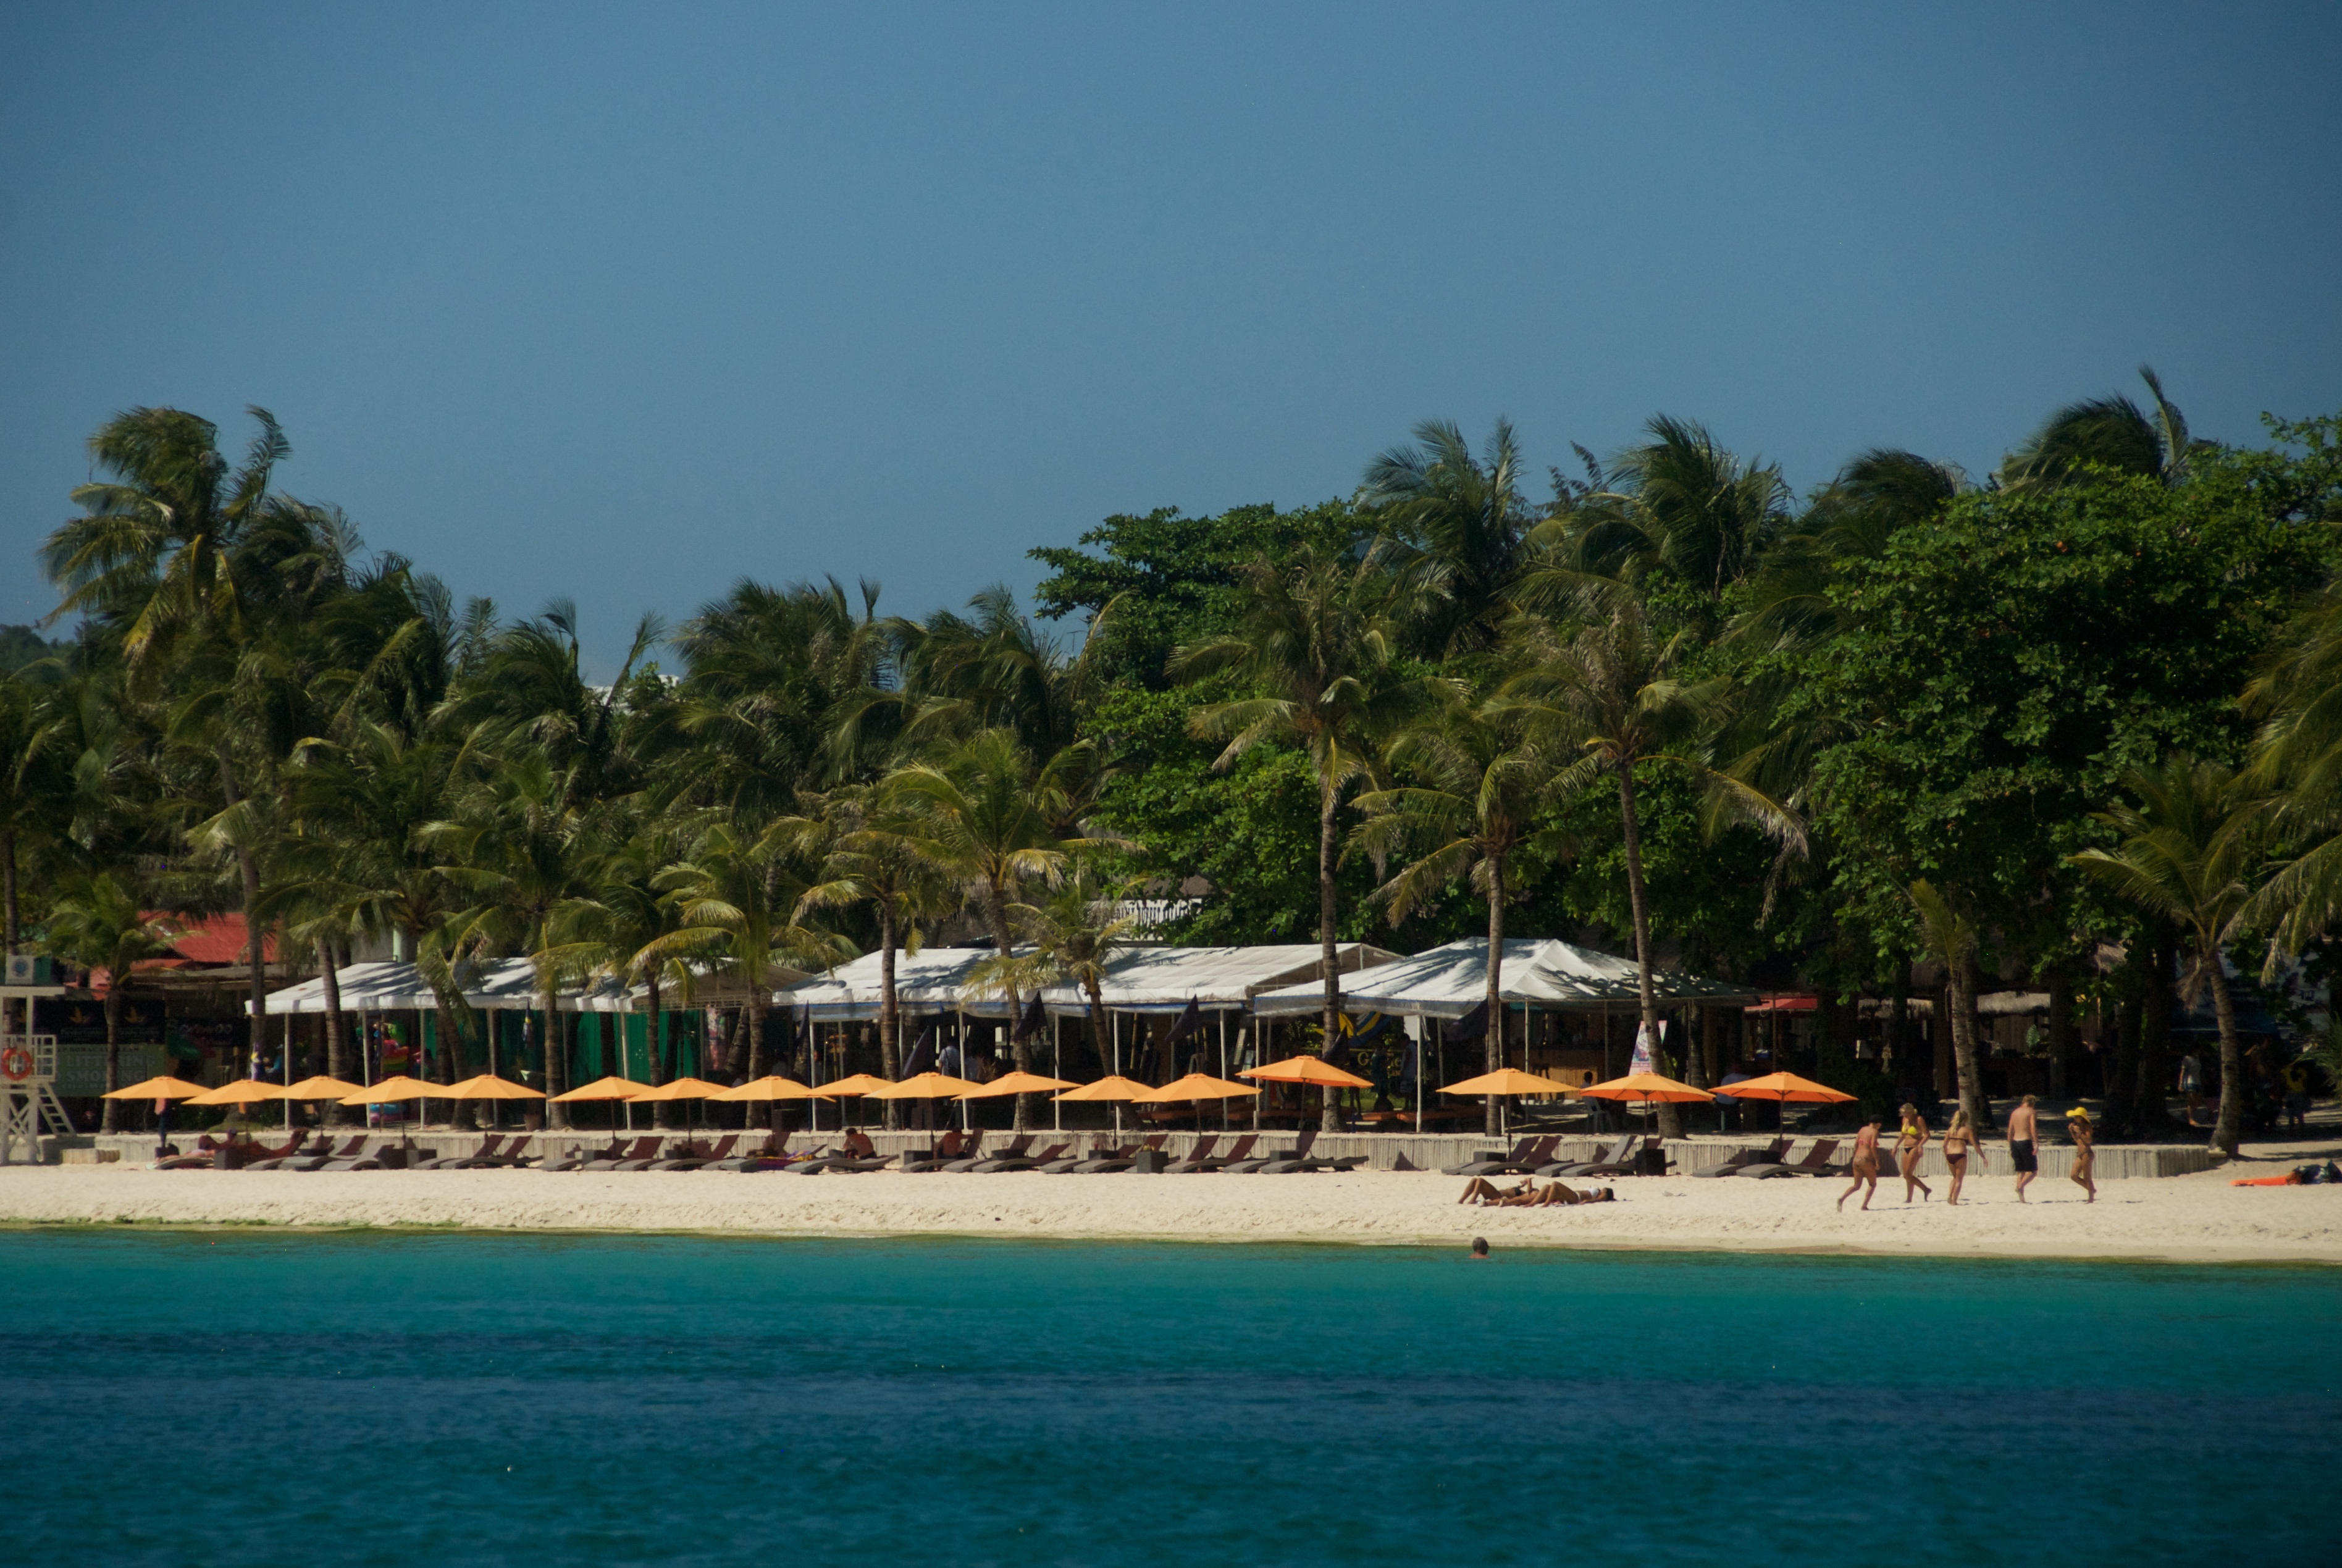
beach, landscape, sea, coast, ocean, sky, adventure, vacation, travel, cove, vehicle, tropical, scenery, lagoon, bay, island, body of water, resort, amazing, caribbean, philippines, tropics, coconut tree, breach, arecales